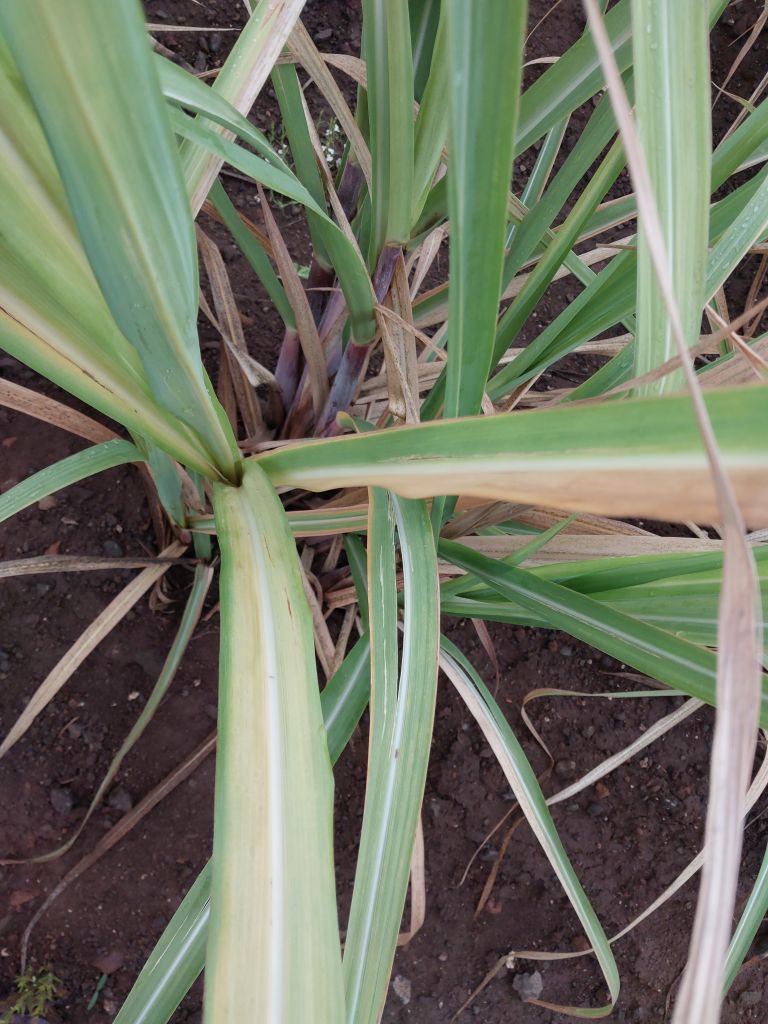
Label: Yellow Leaf